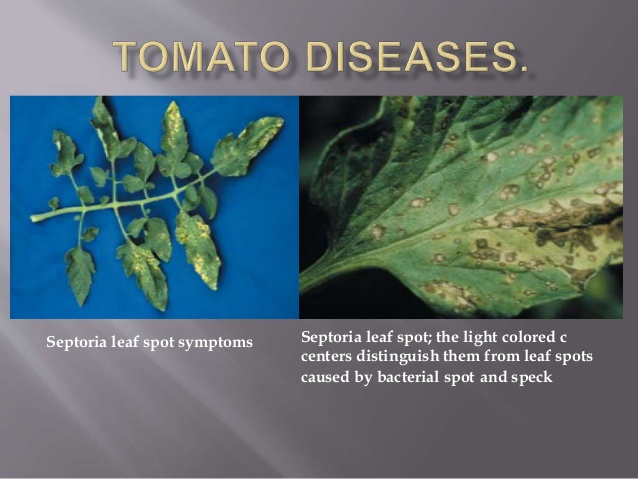
Labels: Tomato Septoria leaf spot, Tomato Septoria leaf spot, Tomato Septoria leaf spot, Tomato Septoria leaf spot, Tomato Septoria leaf spot